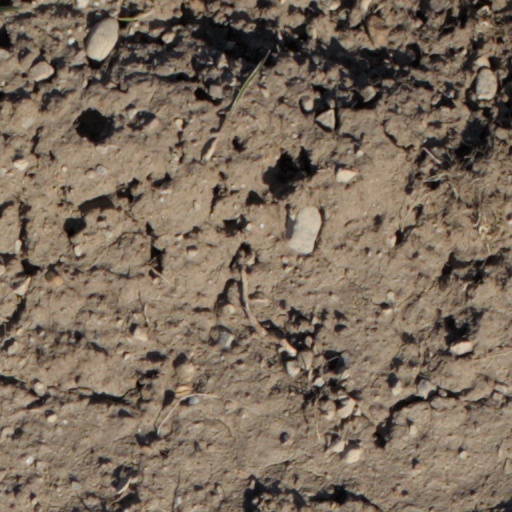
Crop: wheat